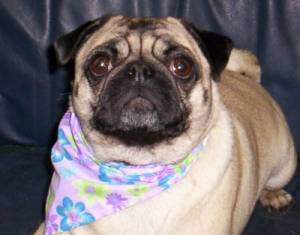
Breed: pug